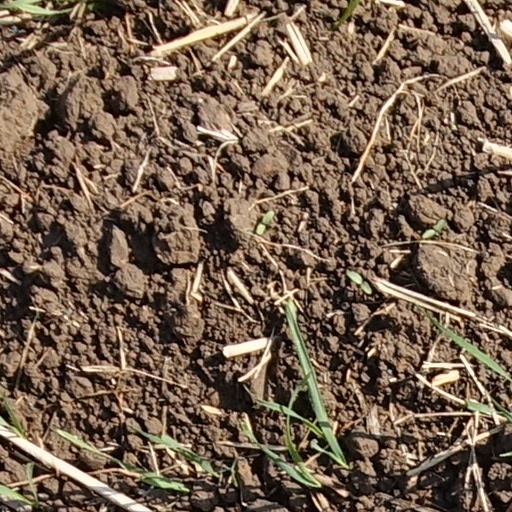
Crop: wheat